Bluzhev (Hasidic dynasty)

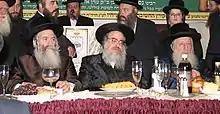
(L-R) Rabbi Bentzion Aryeh Leibish Halberstam of Bobov, Rabbi Shmuel Dovid Halberstam of Klausenburg, and Rabbi Tzvi Yehudah Spira of Bluzhev

Born in Germany in 1936 into the Kushitzki family, his father was killed in the Holocaust. He reunited with his mother after World War II who went on to marry Rabbi Yisroel Spira, hence his surname being changed from Kushitzki to Spira. After his step-father's death, he was appointed the next rebbe of Bluzhev. He also served as "nasi" (president) of Kolel Chibas Yerushalayim. He died in 2015 and was buried on Mount of Olives.